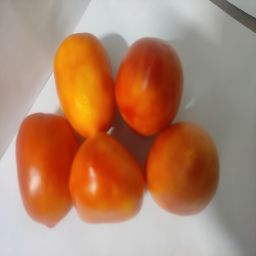
Crop: Tomato
Quality: Ripe